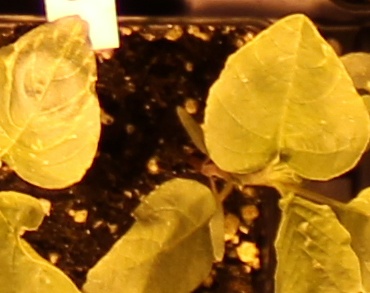
Label: Redroot Pigweed